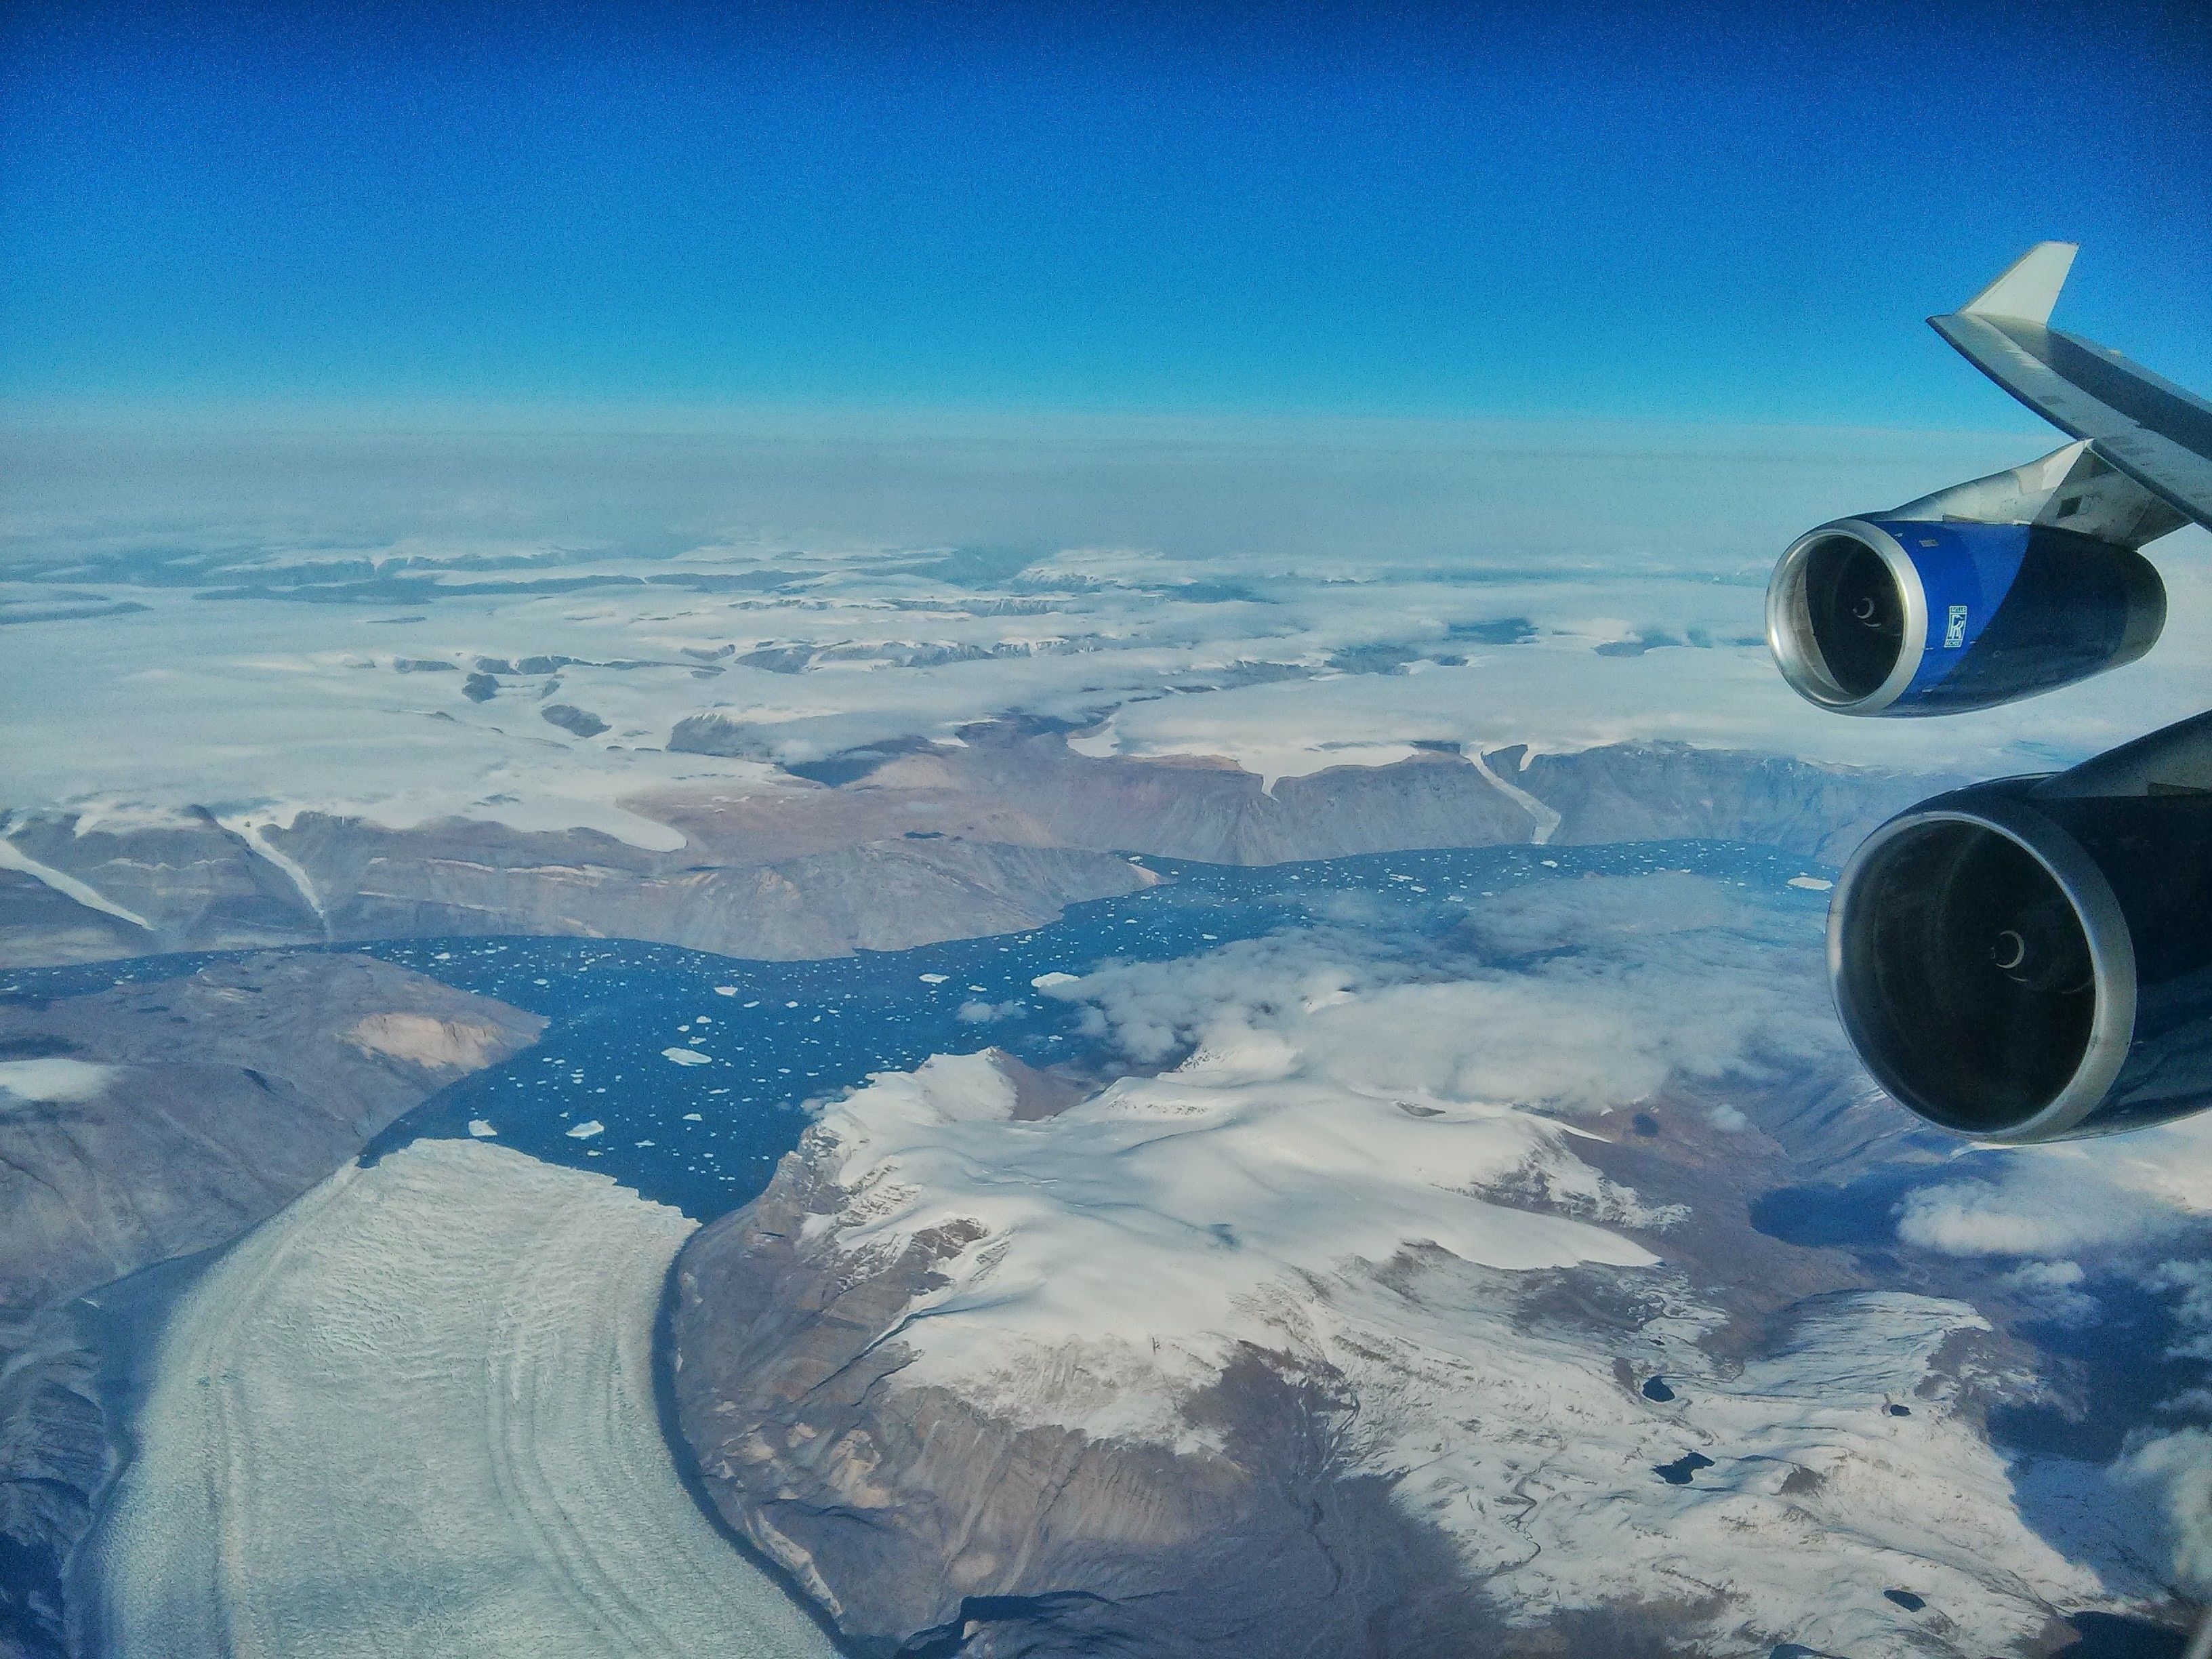
cloud, sky, atmosphere, airplane, aircraft, vehicle, flight, blue, arctic, arctic ocean, atmosphere of earth